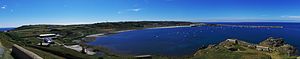
Alderney / Galleri
Udsigt over Braye Bay
Alderney er den nordligste af Kanaløerne, dens areal er 8 kvadratkilometer, og hovedbyen hedder St. Anne.